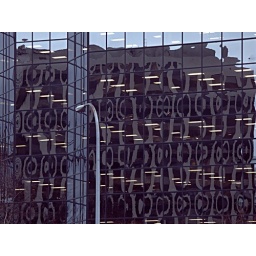
One building reflected in the glass of another created this pattern.